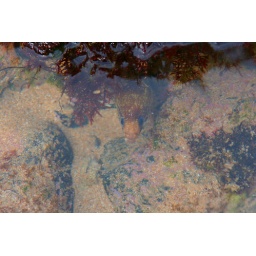
Griffin spotted this cute zebra eel lurking under some shoreside rocks!